History of the United States

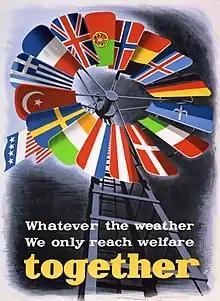
One of a number of posters created by the Economic Cooperation Administration, an agency of the U.S. government, to sell the Marshall Plan in Europe following the end of World War II

Reconstruction ended after the disputed 1876 election. The Compromise of 1877 gave Republican Rutherford B. Hayes the presidency in exchange for removing all remaining federal troops in the South. In 1882, the United States passed the Chinese Exclusion Act (which barred all Chinese immigrants except for students and businessmen), and the Immigration Act of 1882 (which barred all immigrants with mental health issues). From 1890 to 1908, southern states effectively disenfranchised Black and poor white voters by making voter registration more difficult through poll taxes and literacy tests. Black people were segregated from whites in the violently-enforced Jim Crow system.